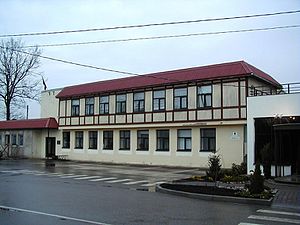
Inčukalna pagasts
Bygning i landsbyen Inčukalna i Inčukalna pagasts
Inčukalna pagasts er en territorial enhed i Inčukalna novads i Letland. Pagasten havde 4.511 indbyggere i 2010 og omfatter et areal på 107,10 kvadratkilometer. Hovedbyen i pagasten er Inčukalns.